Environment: real
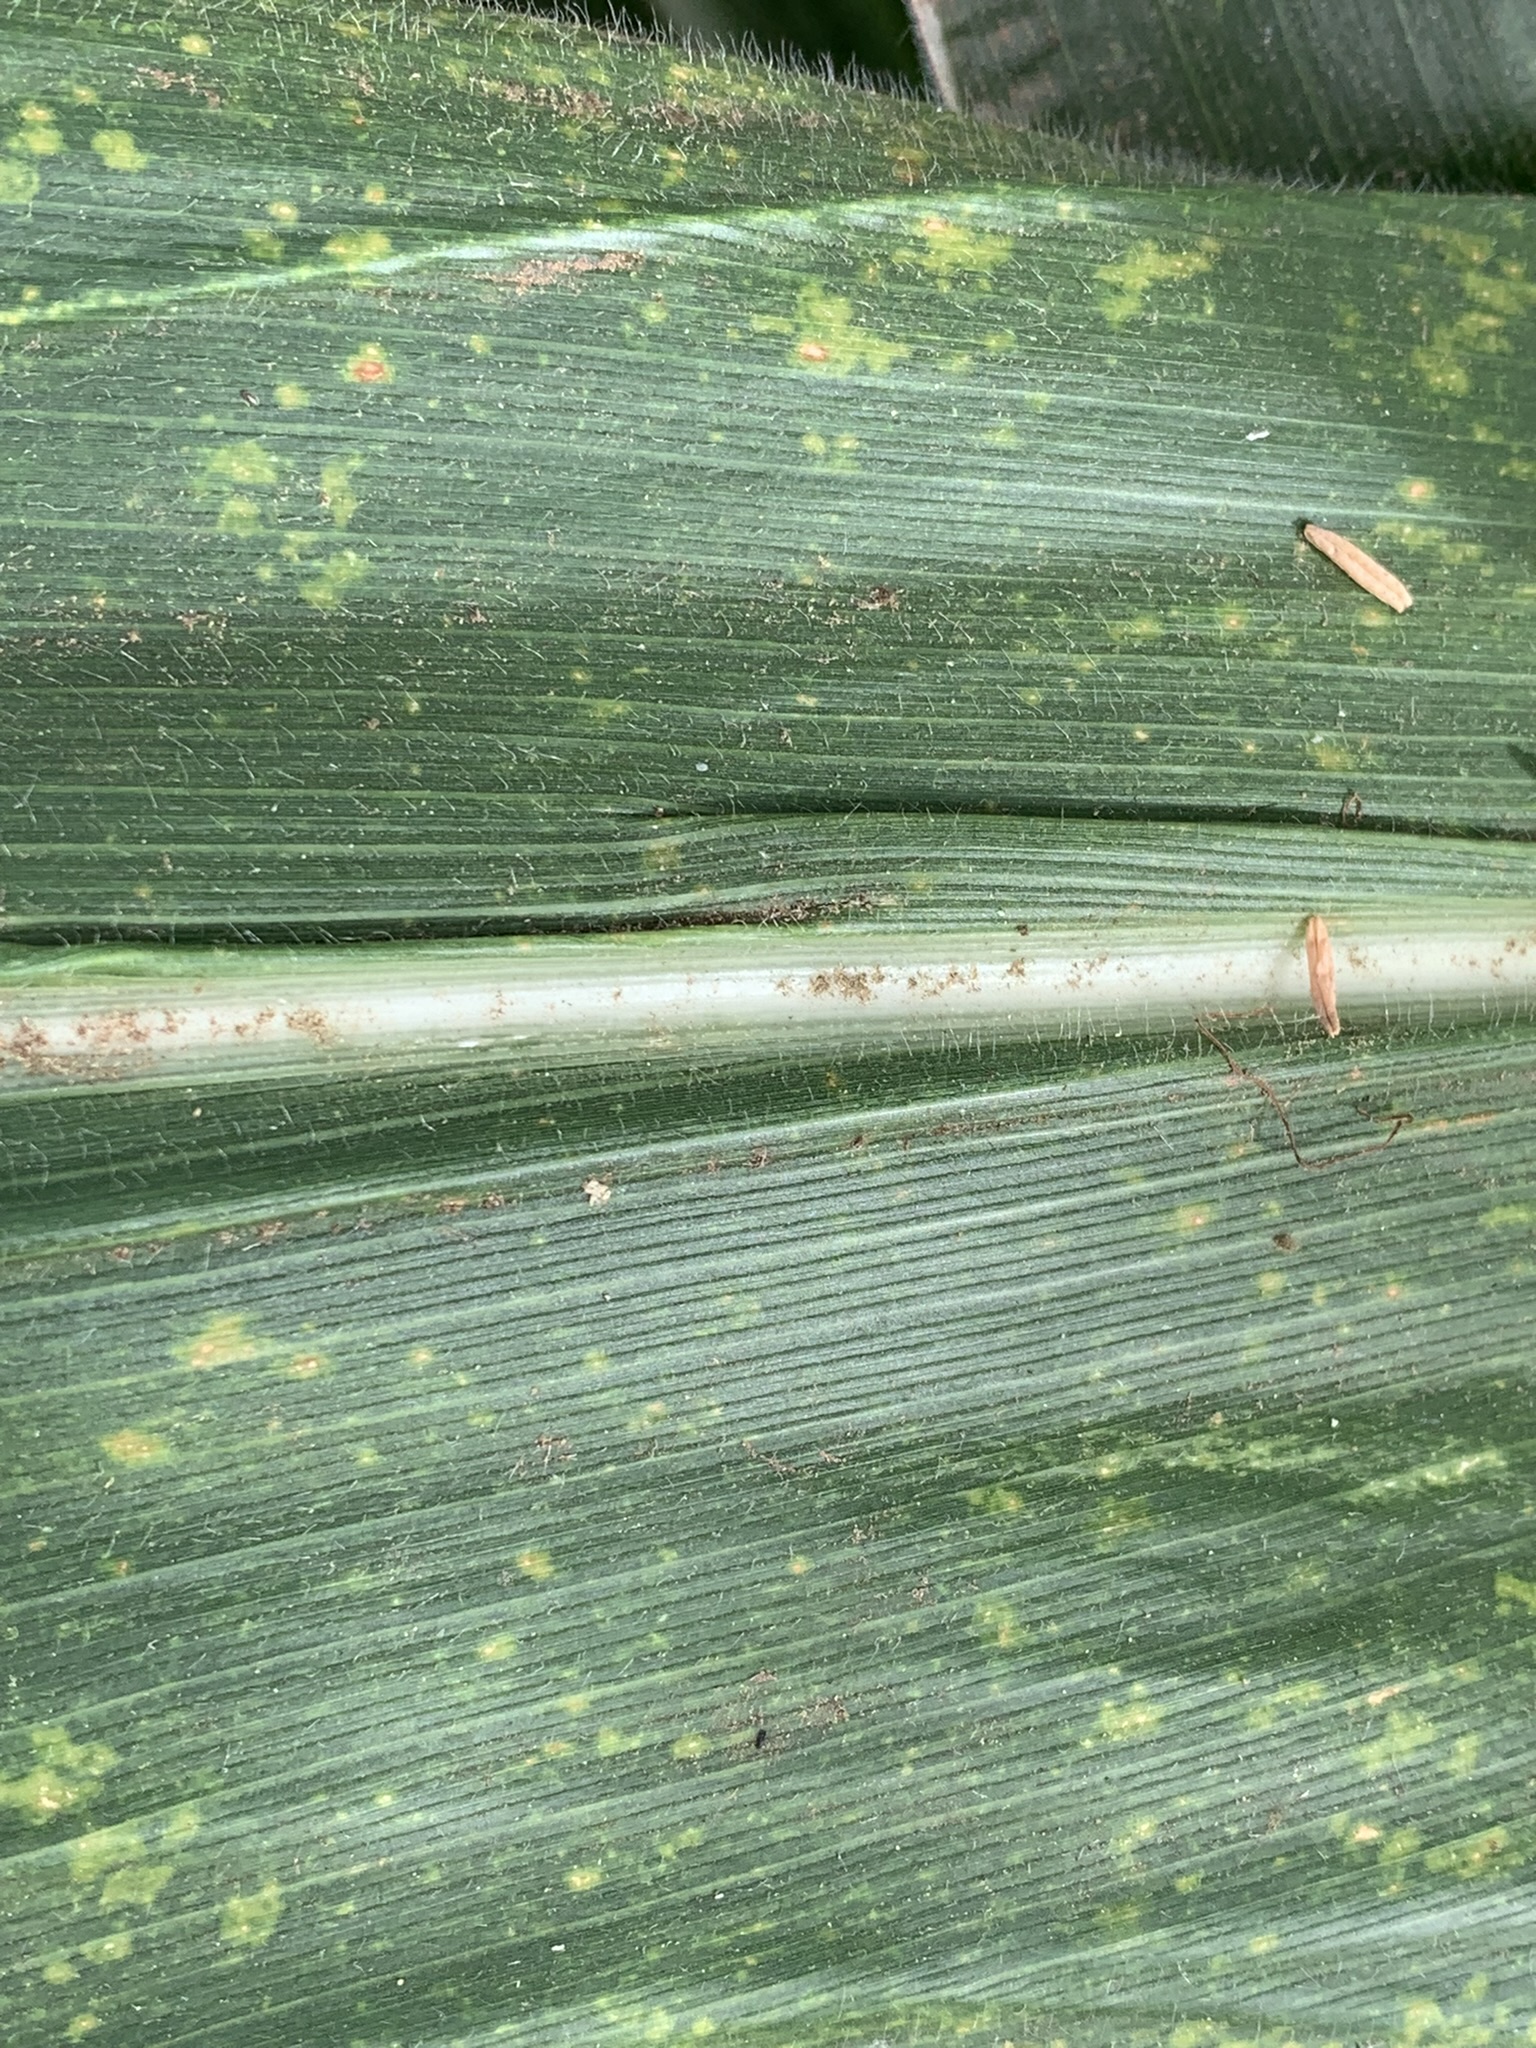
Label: lethal_necrosis